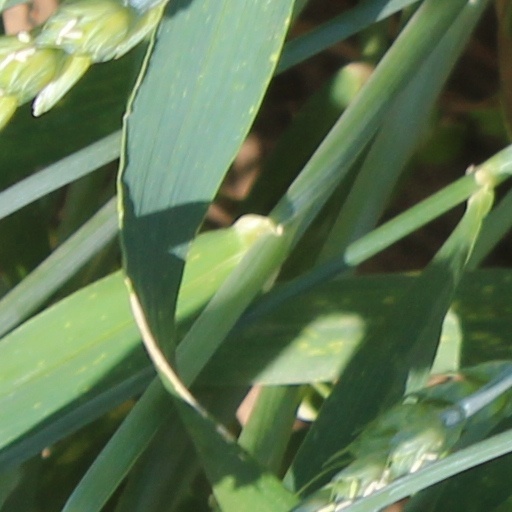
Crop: wheat